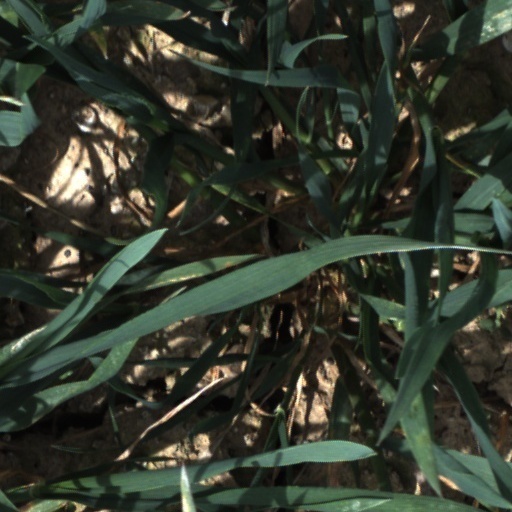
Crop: wheat